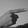
ASL letter: G